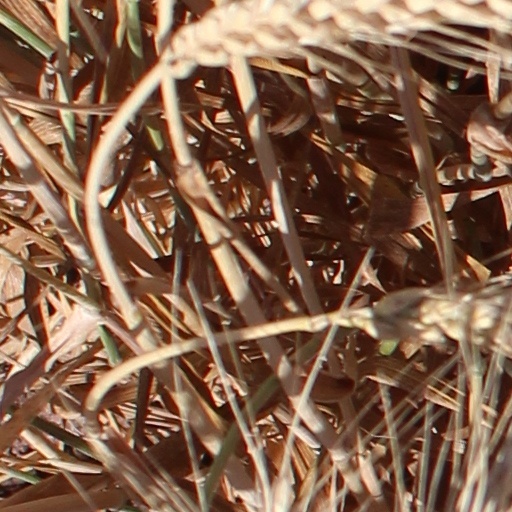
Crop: wheat